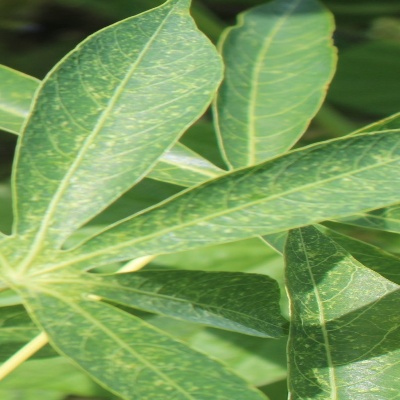
Crop: Cassava
Condition: green mite